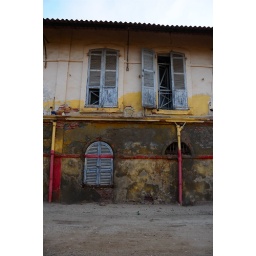
house with shuttered windows in Saint Louis, Senegal